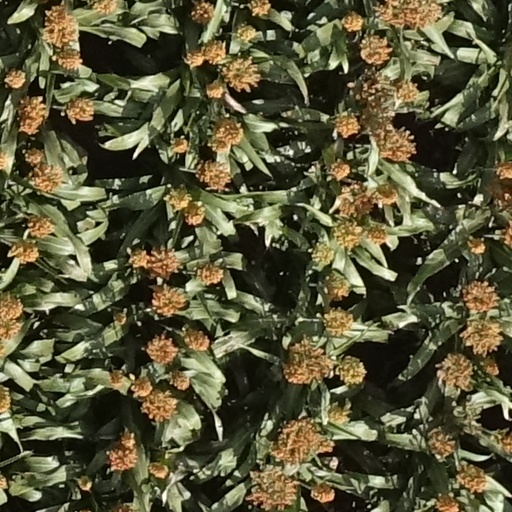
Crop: sorghum